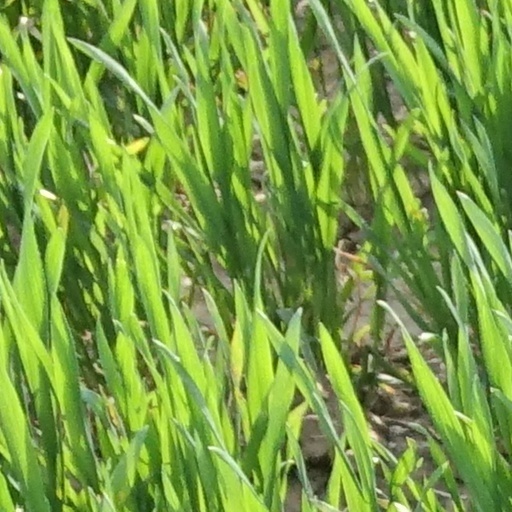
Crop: wheat